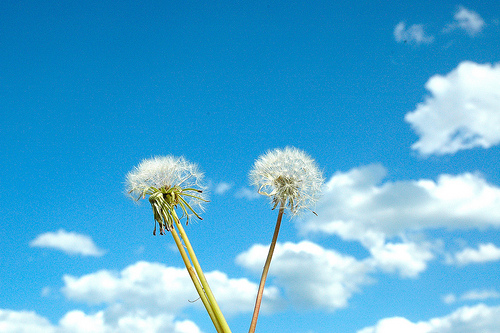
Flower: dandelion